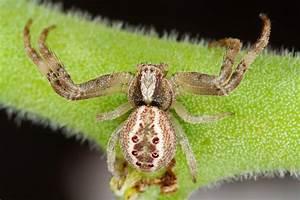
spider